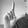
ASL letter: L